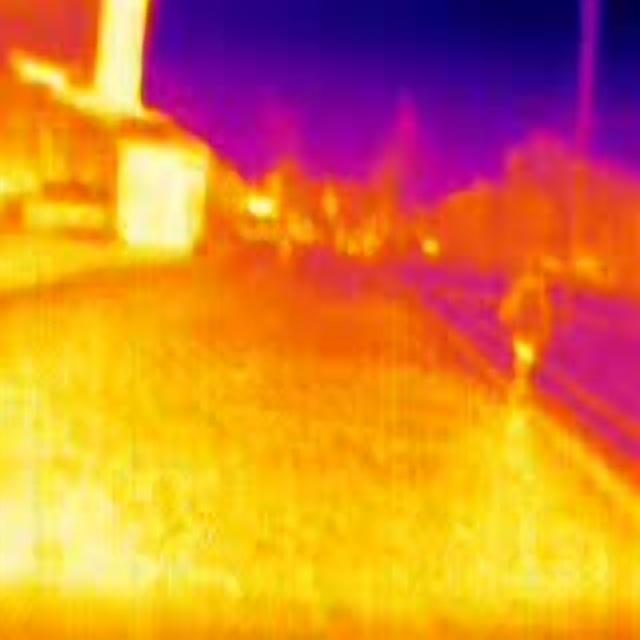
Detected objects:
label: person